Giessen Castle

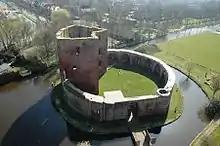
The ring wall might have looked like that of the water castle Teylingen

The most significant part of the castle that was found, was a part of a semi-circular ring wall. Semi-circular meaning that it was square, with rounded off corners. It is estimated that about a third, i.e. the most western part, of this structure was excavated. The total semi-circular structure is estimated to have been 31 m long and 24.25 m wide.